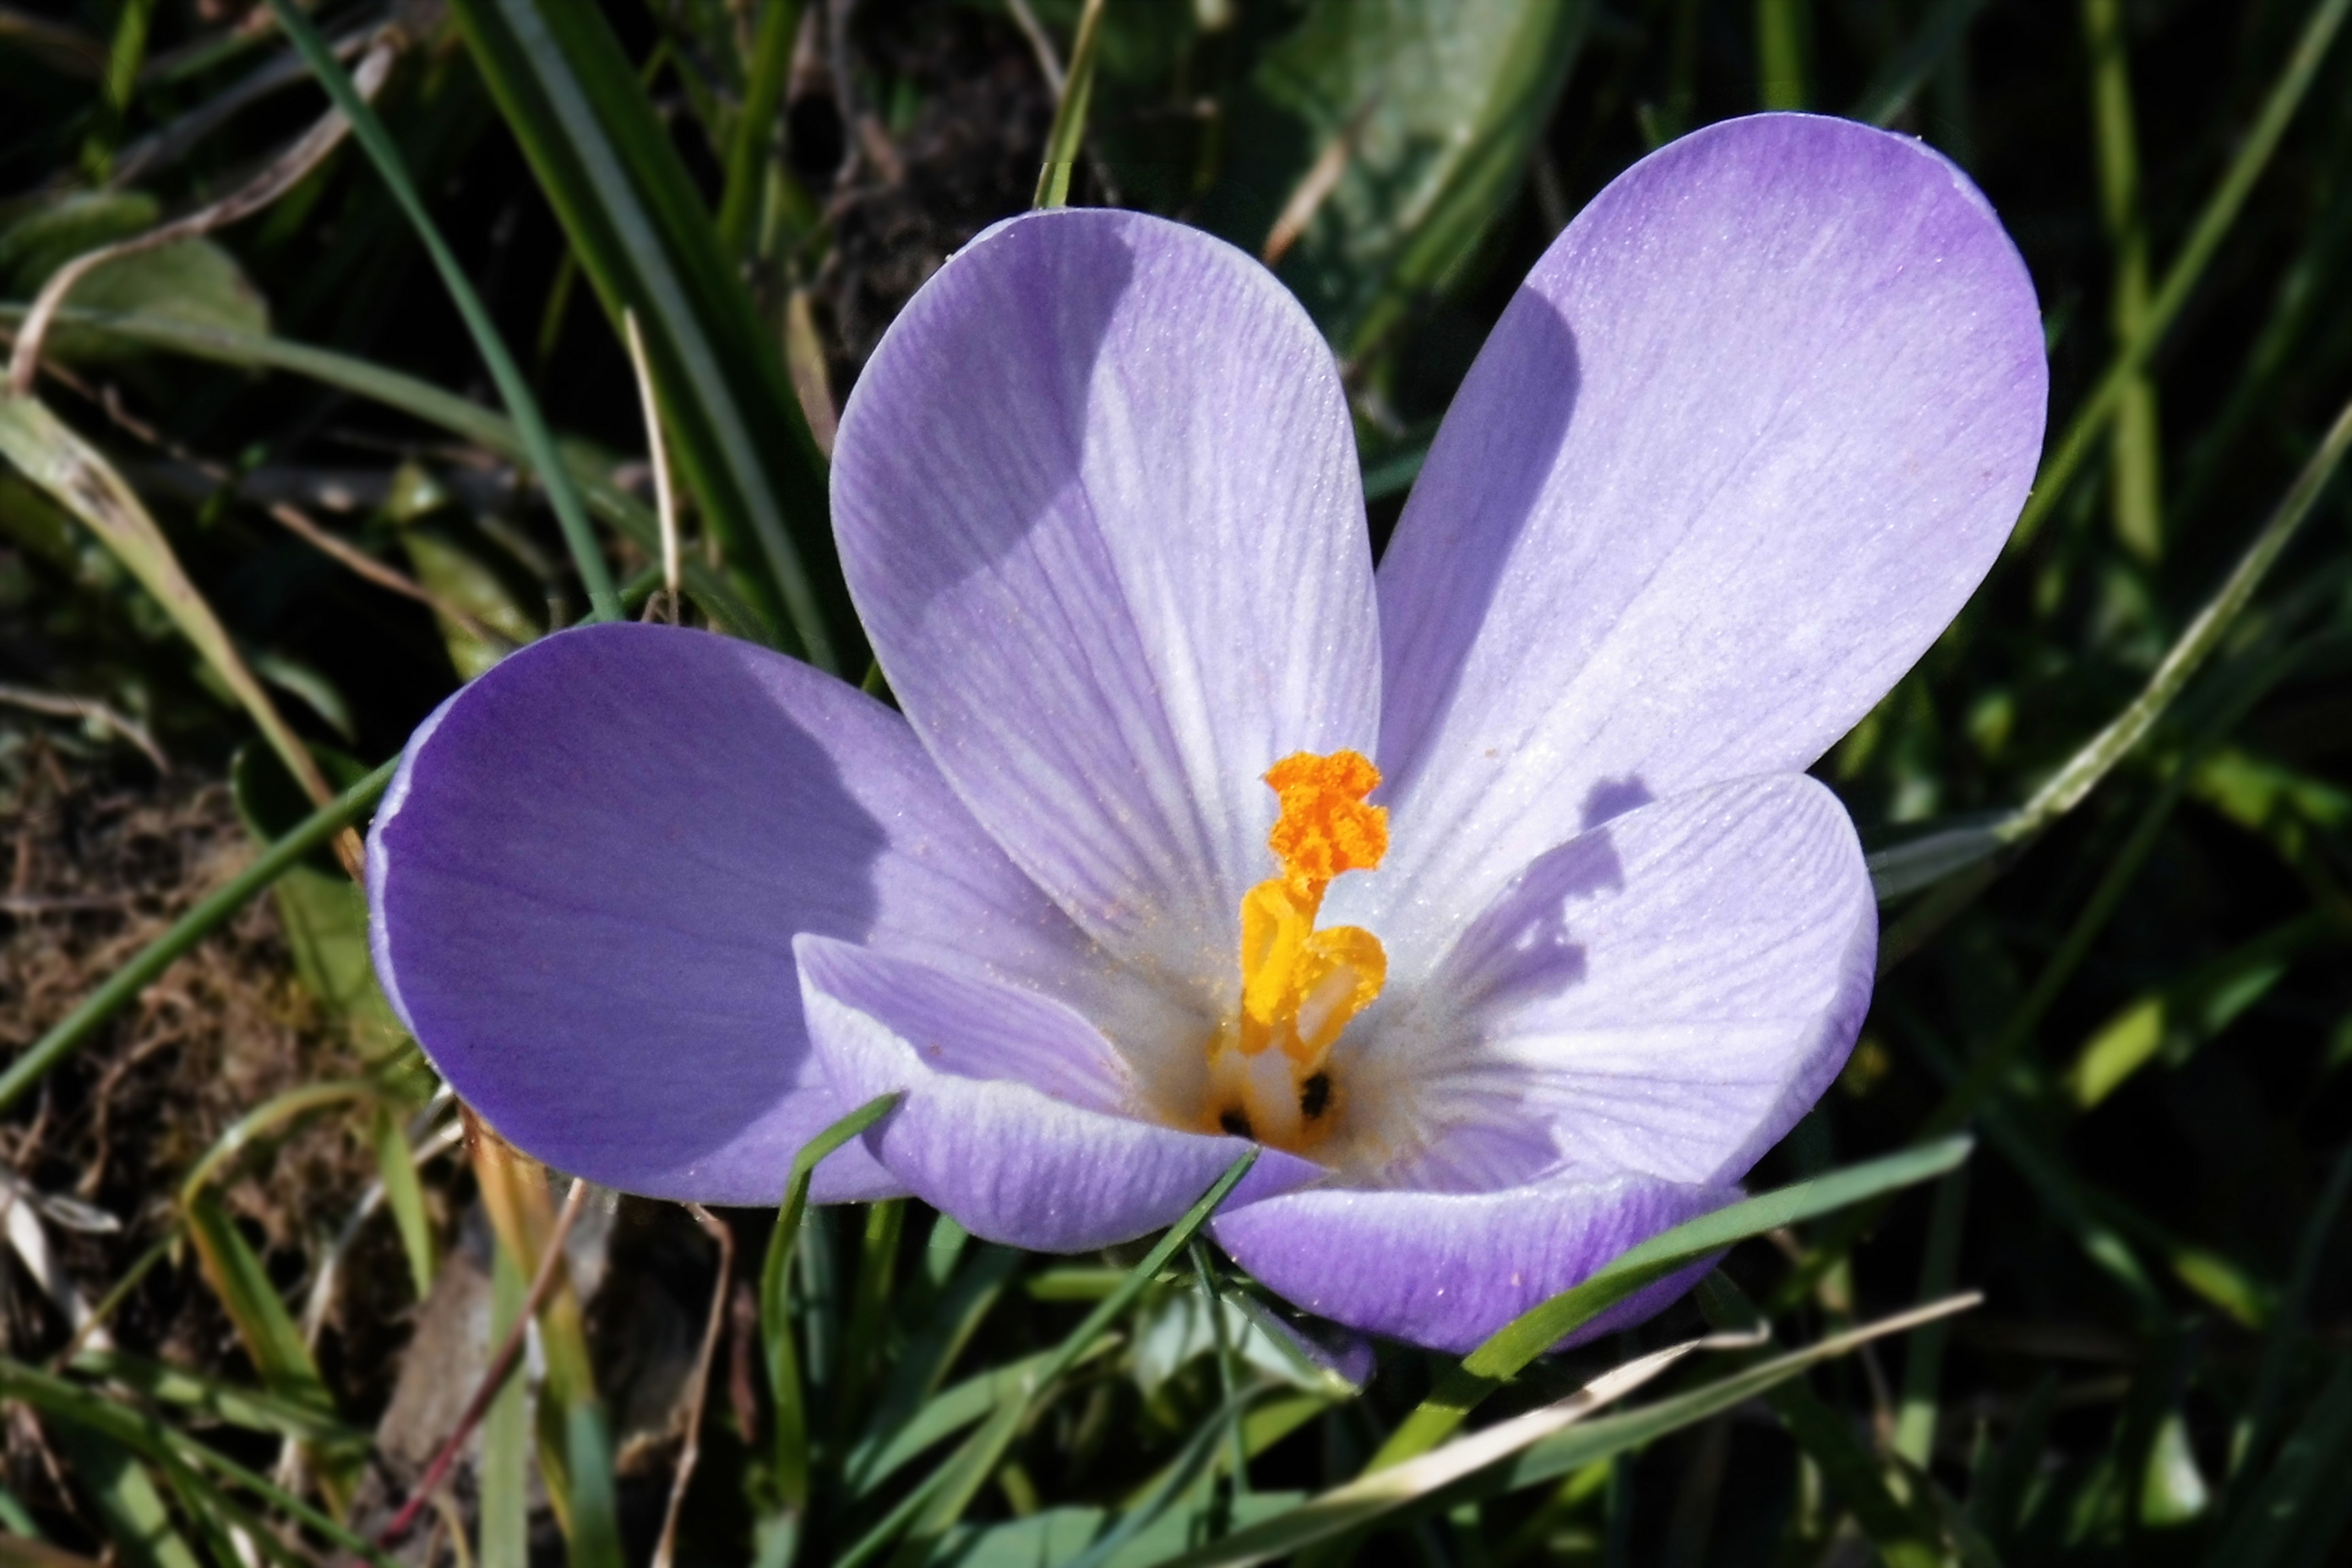
flower, plant, nature, flora, crocus, botany, land plant, iris family, flowering plant, petal, macro photography, wildflower, blossom, violet family